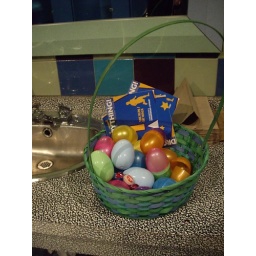
basket in bathroom